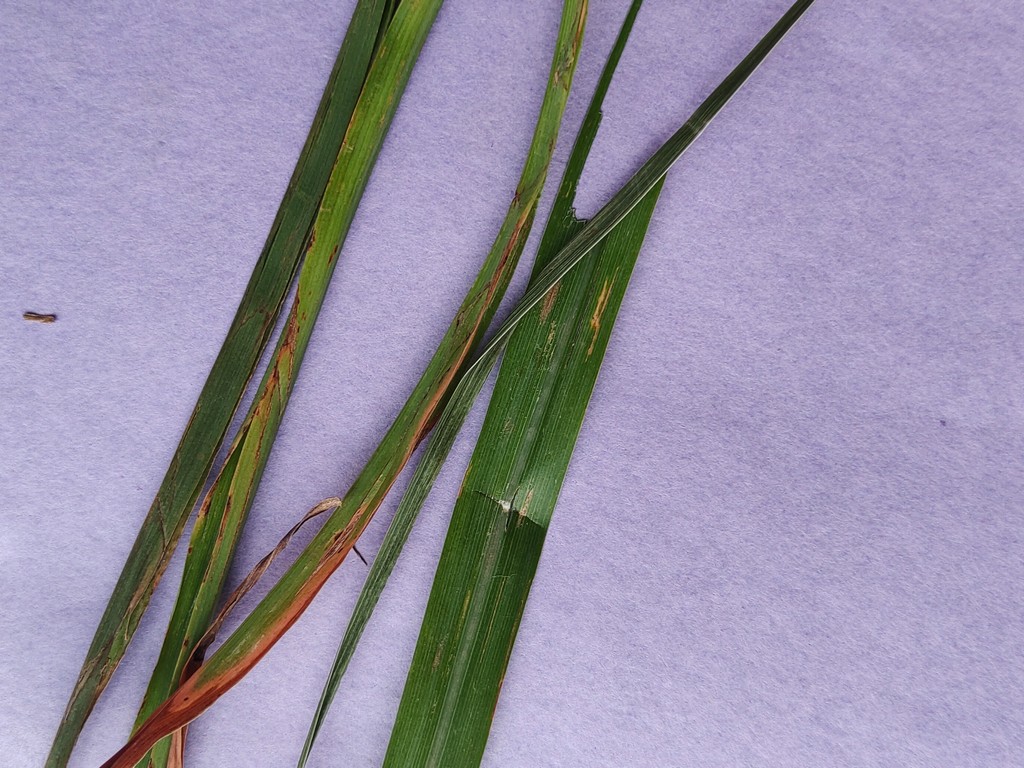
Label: Unhealthy